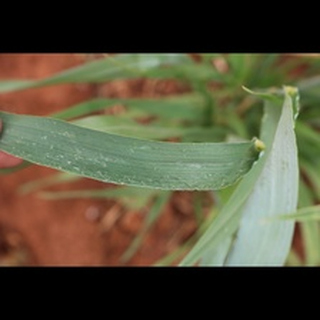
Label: healthy_wheat